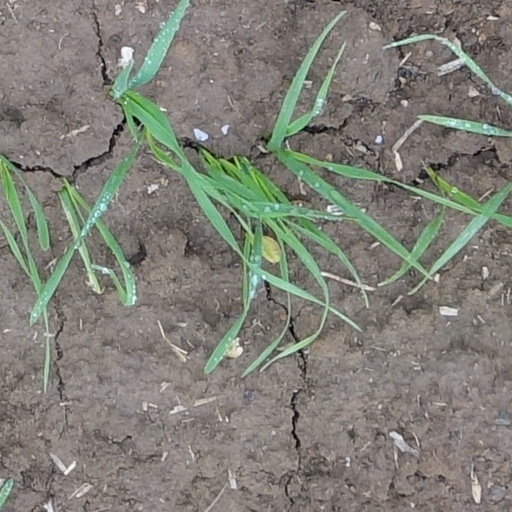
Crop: wheat